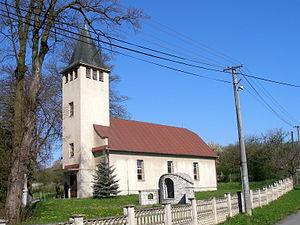
Nemcovce est un village de Slovaquie situé dans la région de Prešov.